Bin Phere Hum Tere

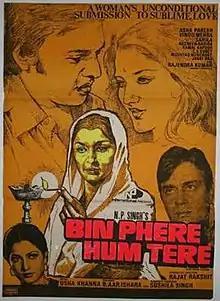

Bin Phere Hum Tere is a 1979 Bollywood drama film directed by Rajat Rakshit. The film stars Asha Parekh and Vinod Mehra.